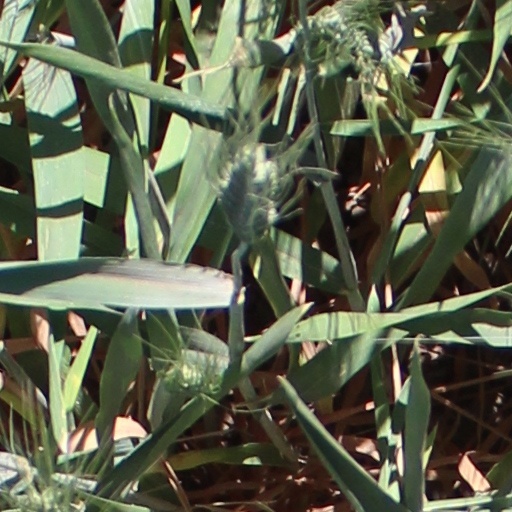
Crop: wheat